Leeds Teaching Hospitals NHS Trust

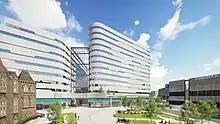
Redevelopment of LGI site

It provides services for the population of Leeds and surrounding areas, and is a regional centre for a range of services including cancer, neurosurgery, heart surgery, liver and kidney transplantation. In 2009 it was the largest NHS trust in England, and now employs over 18,000 staff on seven main sites.